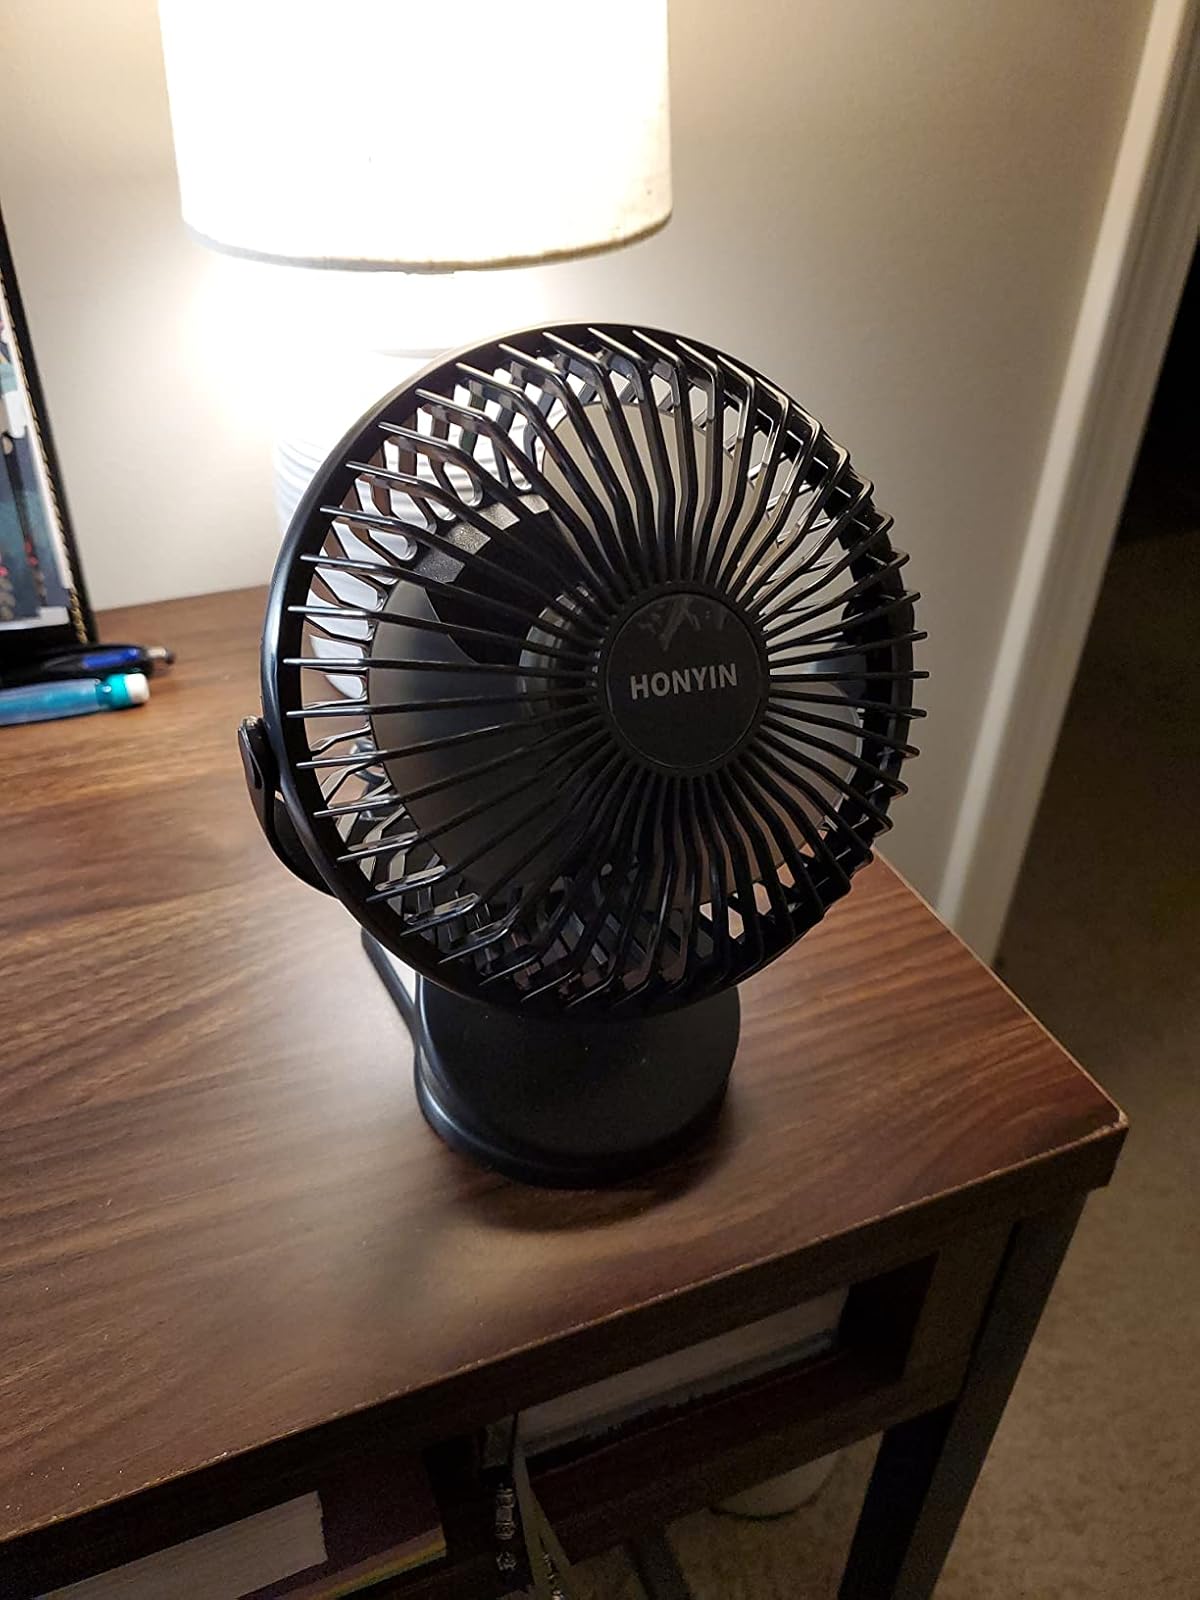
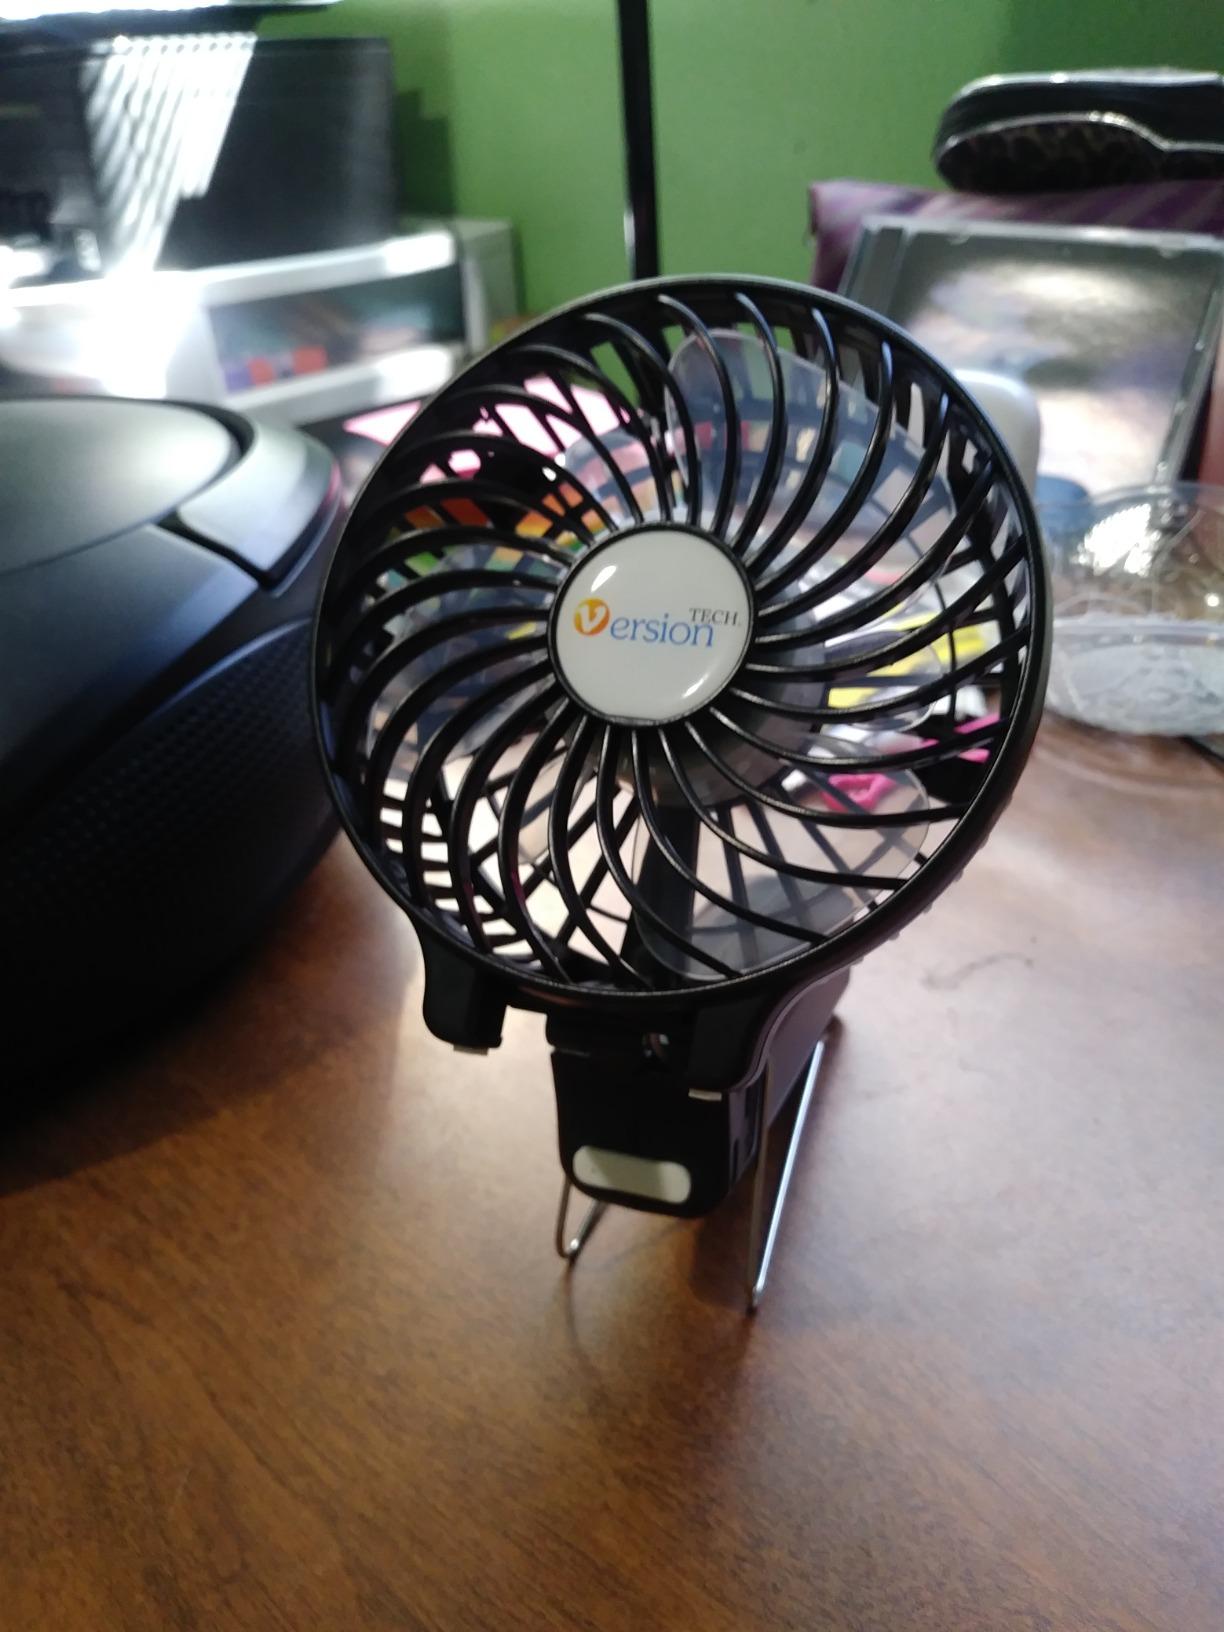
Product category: fan
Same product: no